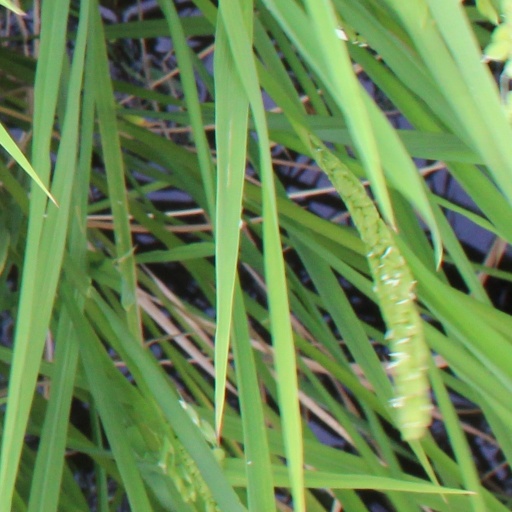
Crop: rice